St. John's University (New York City)

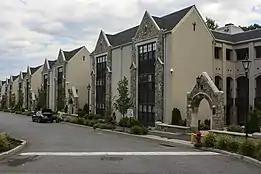
The Founders Village Townhouses located on the Queens Campus

In fall 2019, St. John's student body numbered 21,721 students (17,088 undergraduates and 4,633 graduate students). In 2019, there were 3,135 new undergraduates—the largest freshman class at any US Catholic college or university. Students came from 46 states, the District of Columbia, Guam, Puerto Rico, the US Virgin Islands, and 119 countries. The freshman retention rate was 84 percent. In 2016, the university conferred more than 4,000 undergraduate and graduate degrees.